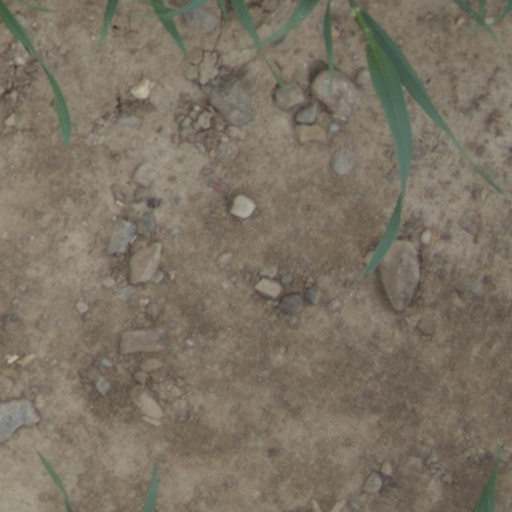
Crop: wheat